Patrick McGuire (solicitor)

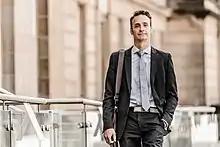
Patrick McGuire

Patrick McGuire is a Scottish solicitor and solicitor advocate. He is a partner with personal injury law firm Thompsons Solicitors Scotland.